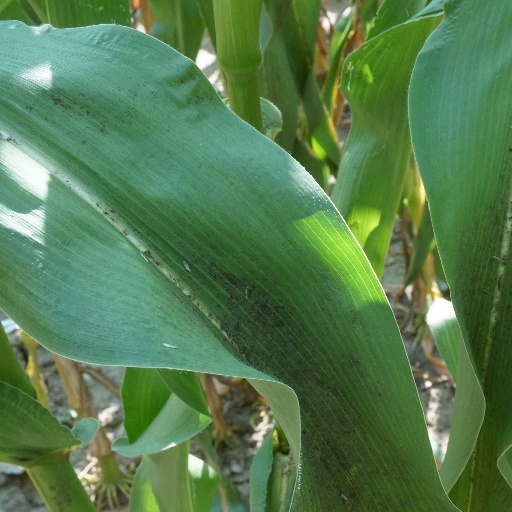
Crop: maize; corn